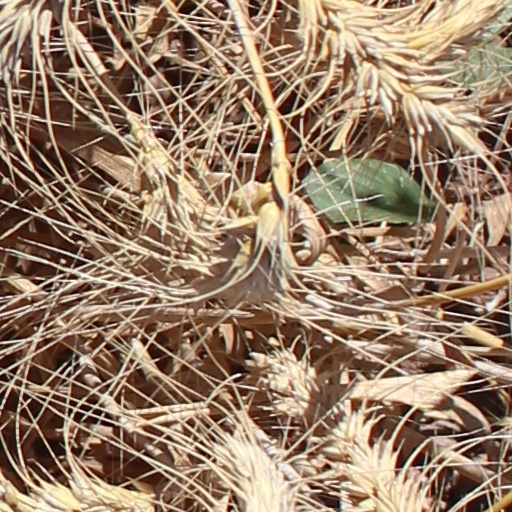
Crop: wheat